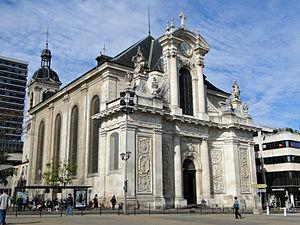
La place Charles-III, anciennement appelée place Henri-Mengin, et plus couramment nommée place du Marché, est la place la plus importante de la Ville-neuve à Nancy.
Cet article recense les monuments historiques de Nancy, en France.